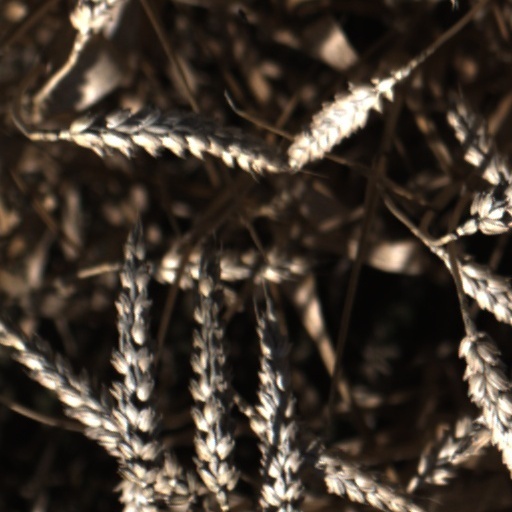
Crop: wheat